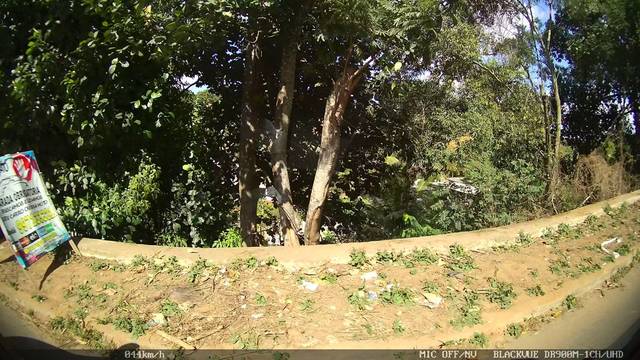
Region: Brazil
Coordinates: -20.287, -40.389